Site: brandenburg
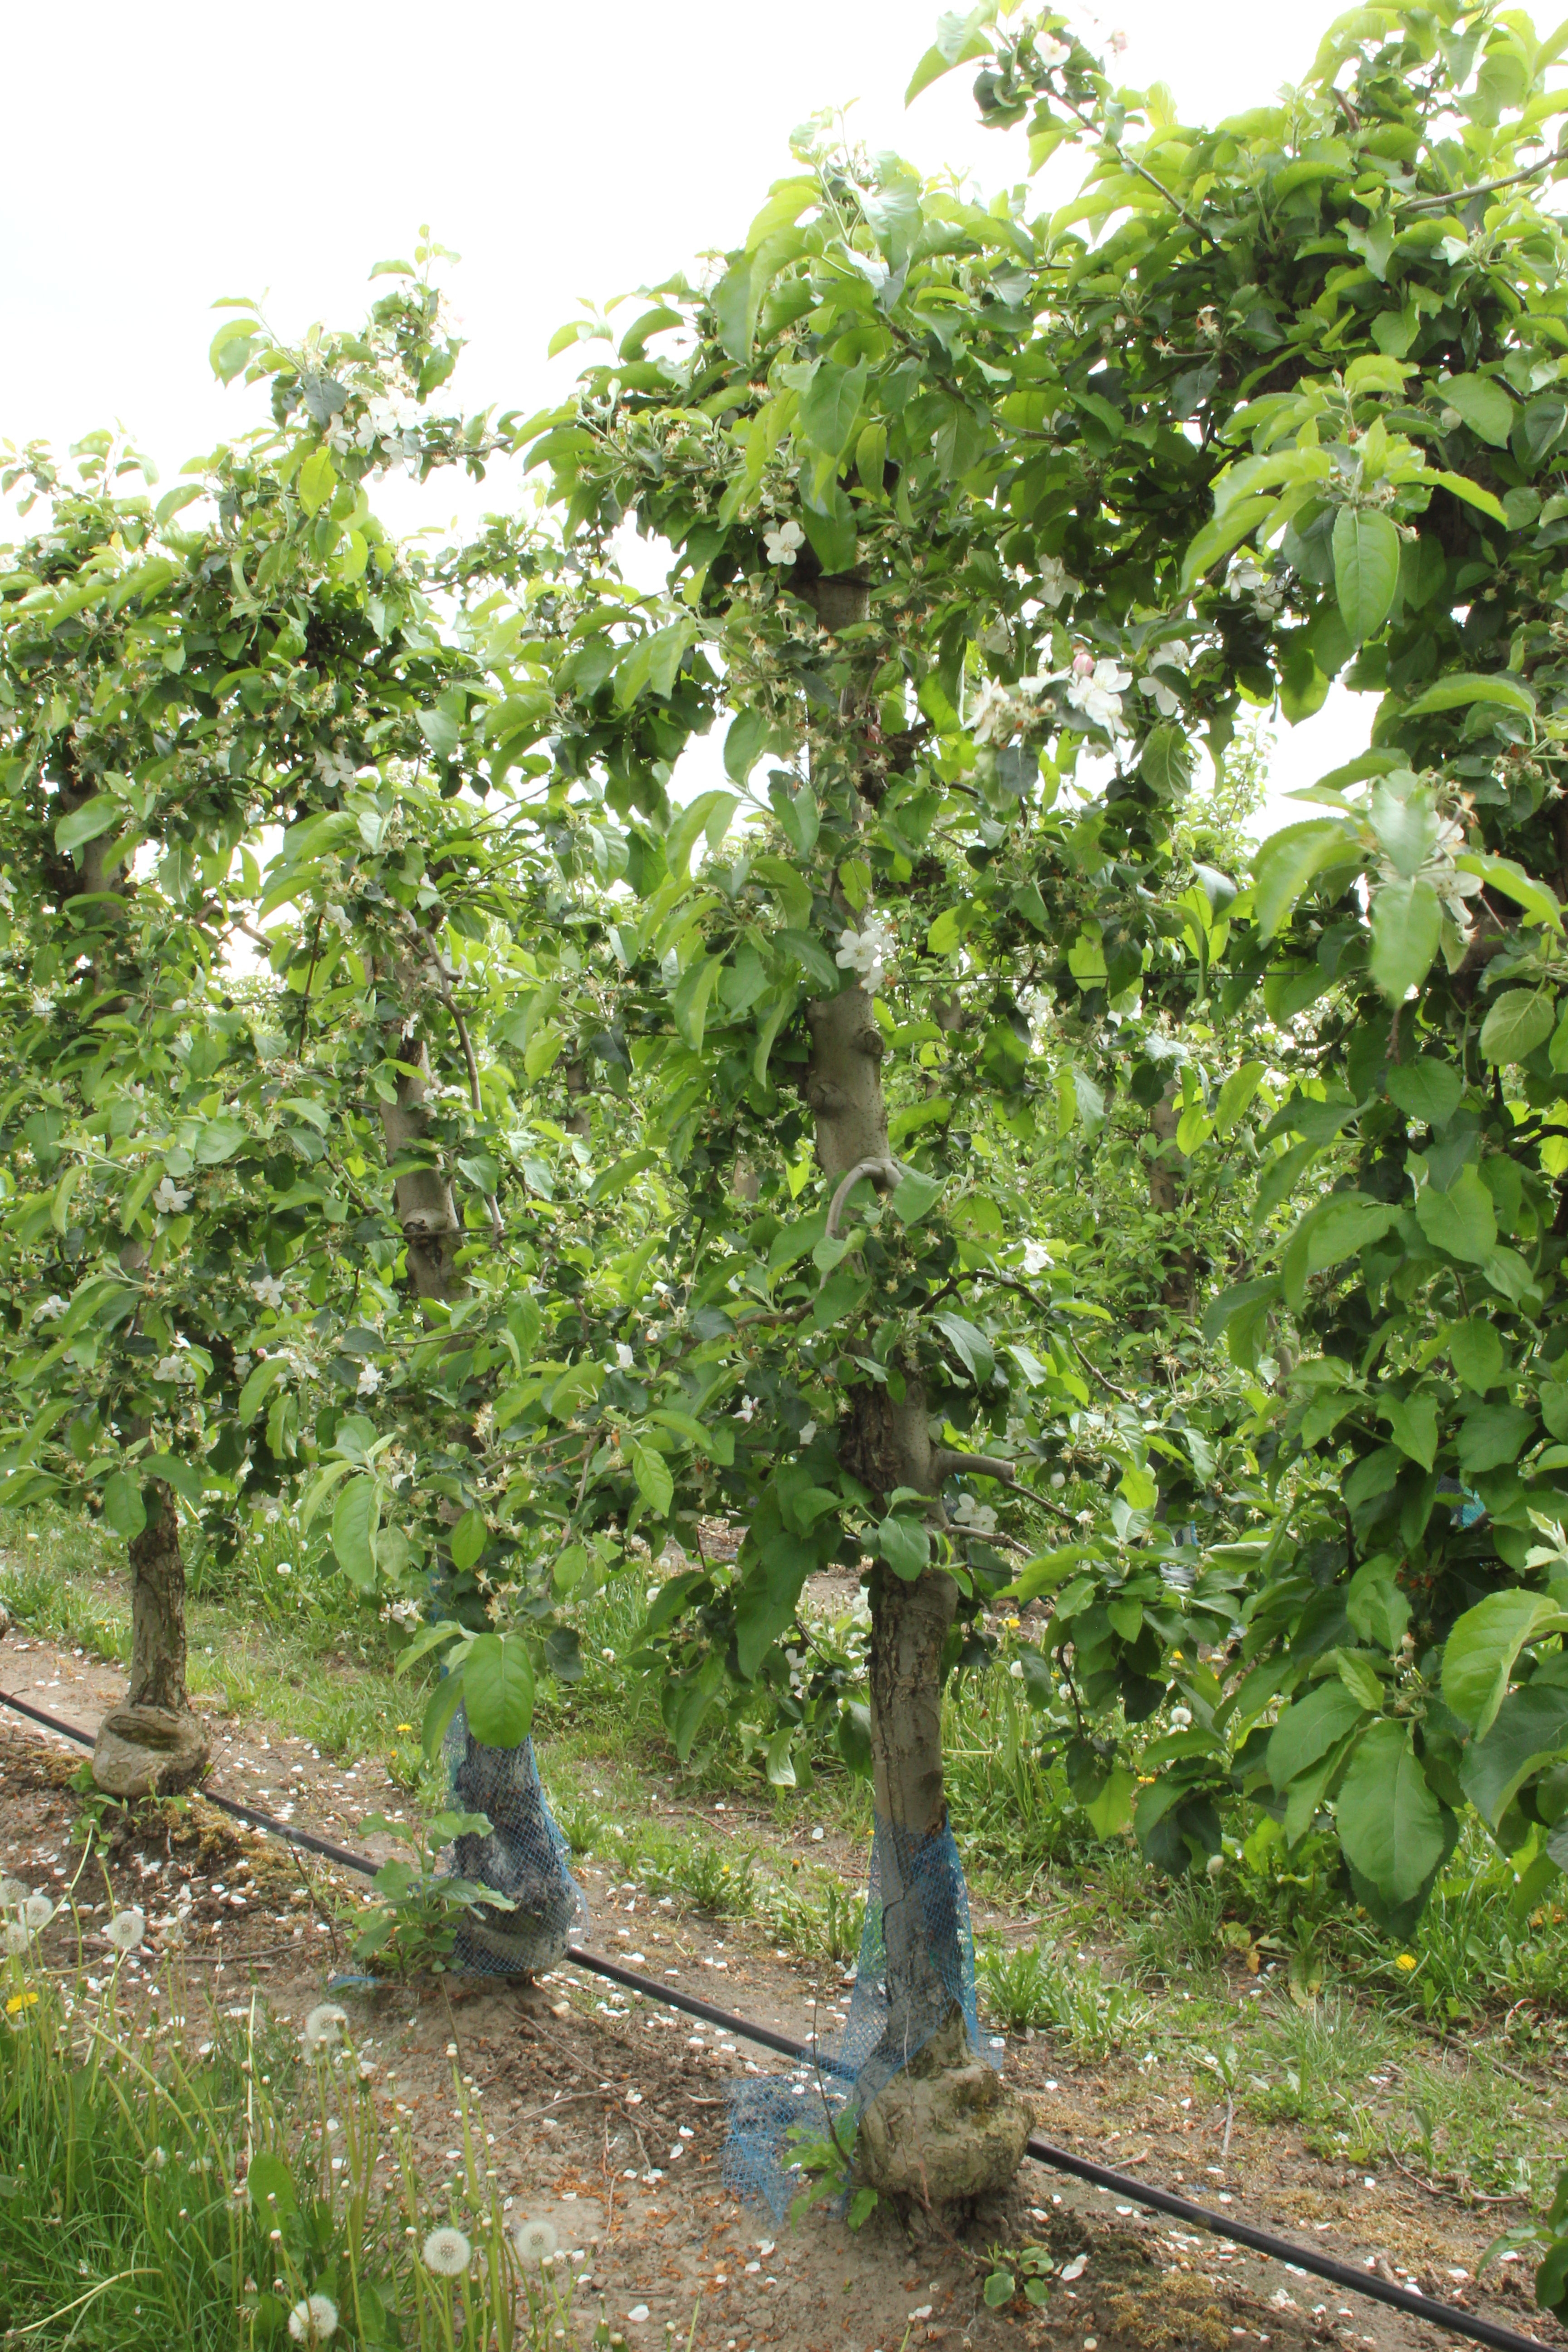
Growth stage (BBCH 67): Flowering